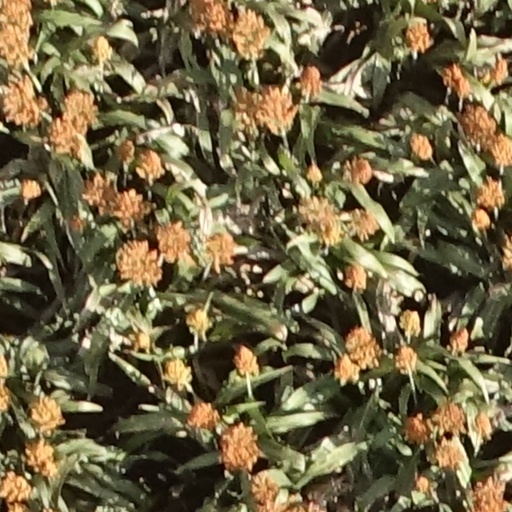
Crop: sorghum